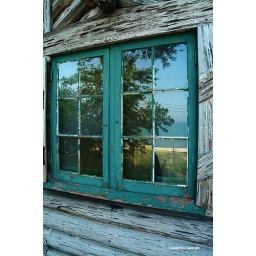
beach house by Lake Michigan.